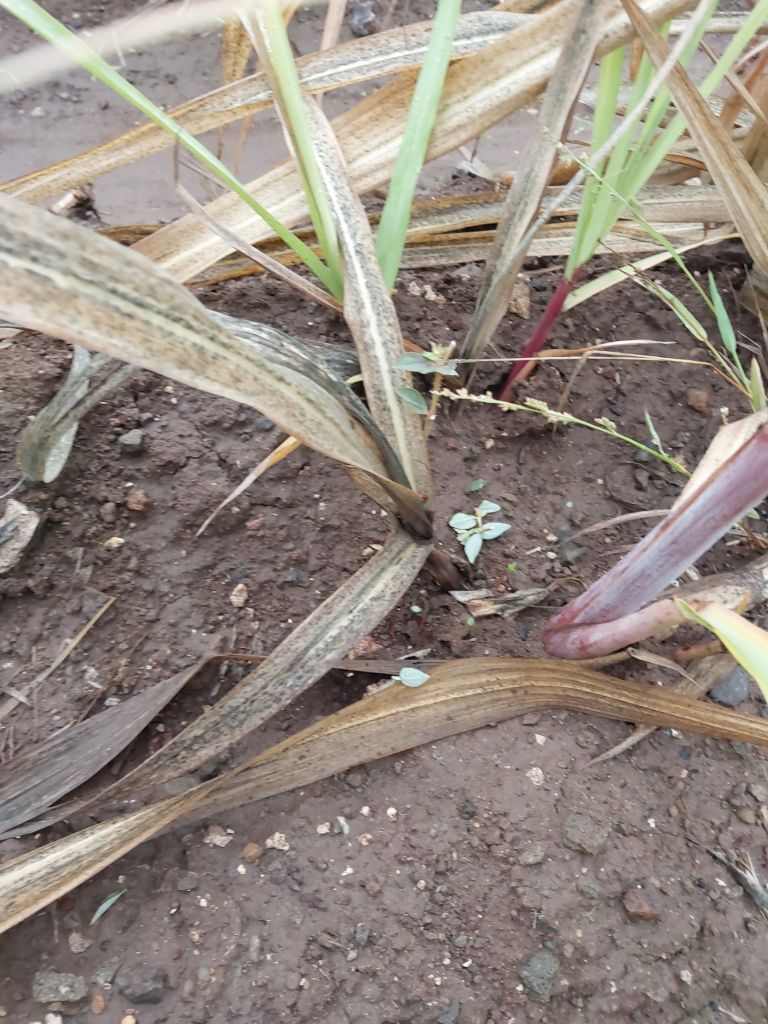
Label: Sett Rot